Alexander Vinokourov

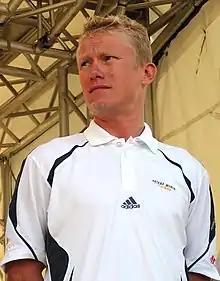
Vinokourov at the team presentation for the 2006 Deutschland Tour in Düsseldorf, Germany

Liberty Seguros withdrew sponsorship on 25 May 2006 after the arrest of Manolo Saiz relating to blood doping. A coalition of companies from Kazakhstan took over sponsorship, now called . On 30 June 2006, Astana-Würth withdrew from the 2006 Tour de France after five riders were implicated in the Operación Puerto doping case, leaving Vinokourov, one of the favorites, with three teammates, below the required six riders. Vinokourov was never accused or implicated.